Africa Cricket Association

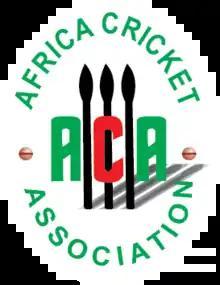

The Africa Cricket Association (ACA) is an international body which coordinates the development of Cricket in Africa. The ACA was founded in 1997. It is subordinate to the International Cricket Council, the council is the continent's regional administrative body, and currently has 24 member associations.